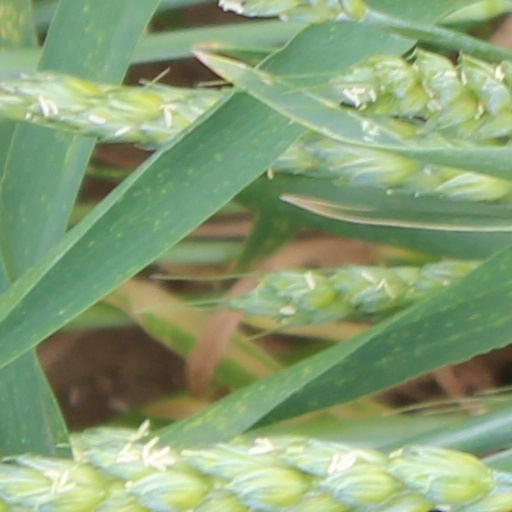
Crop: wheat